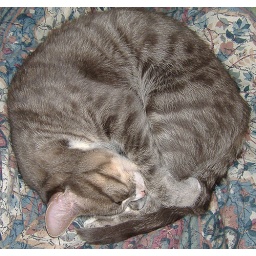
My kitty sleeping in a perfect, circular ball of fur.